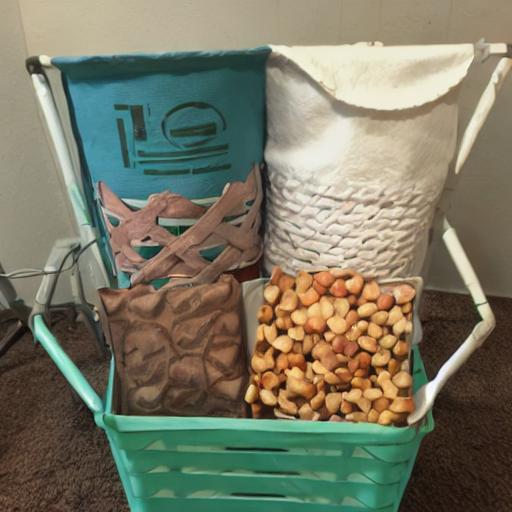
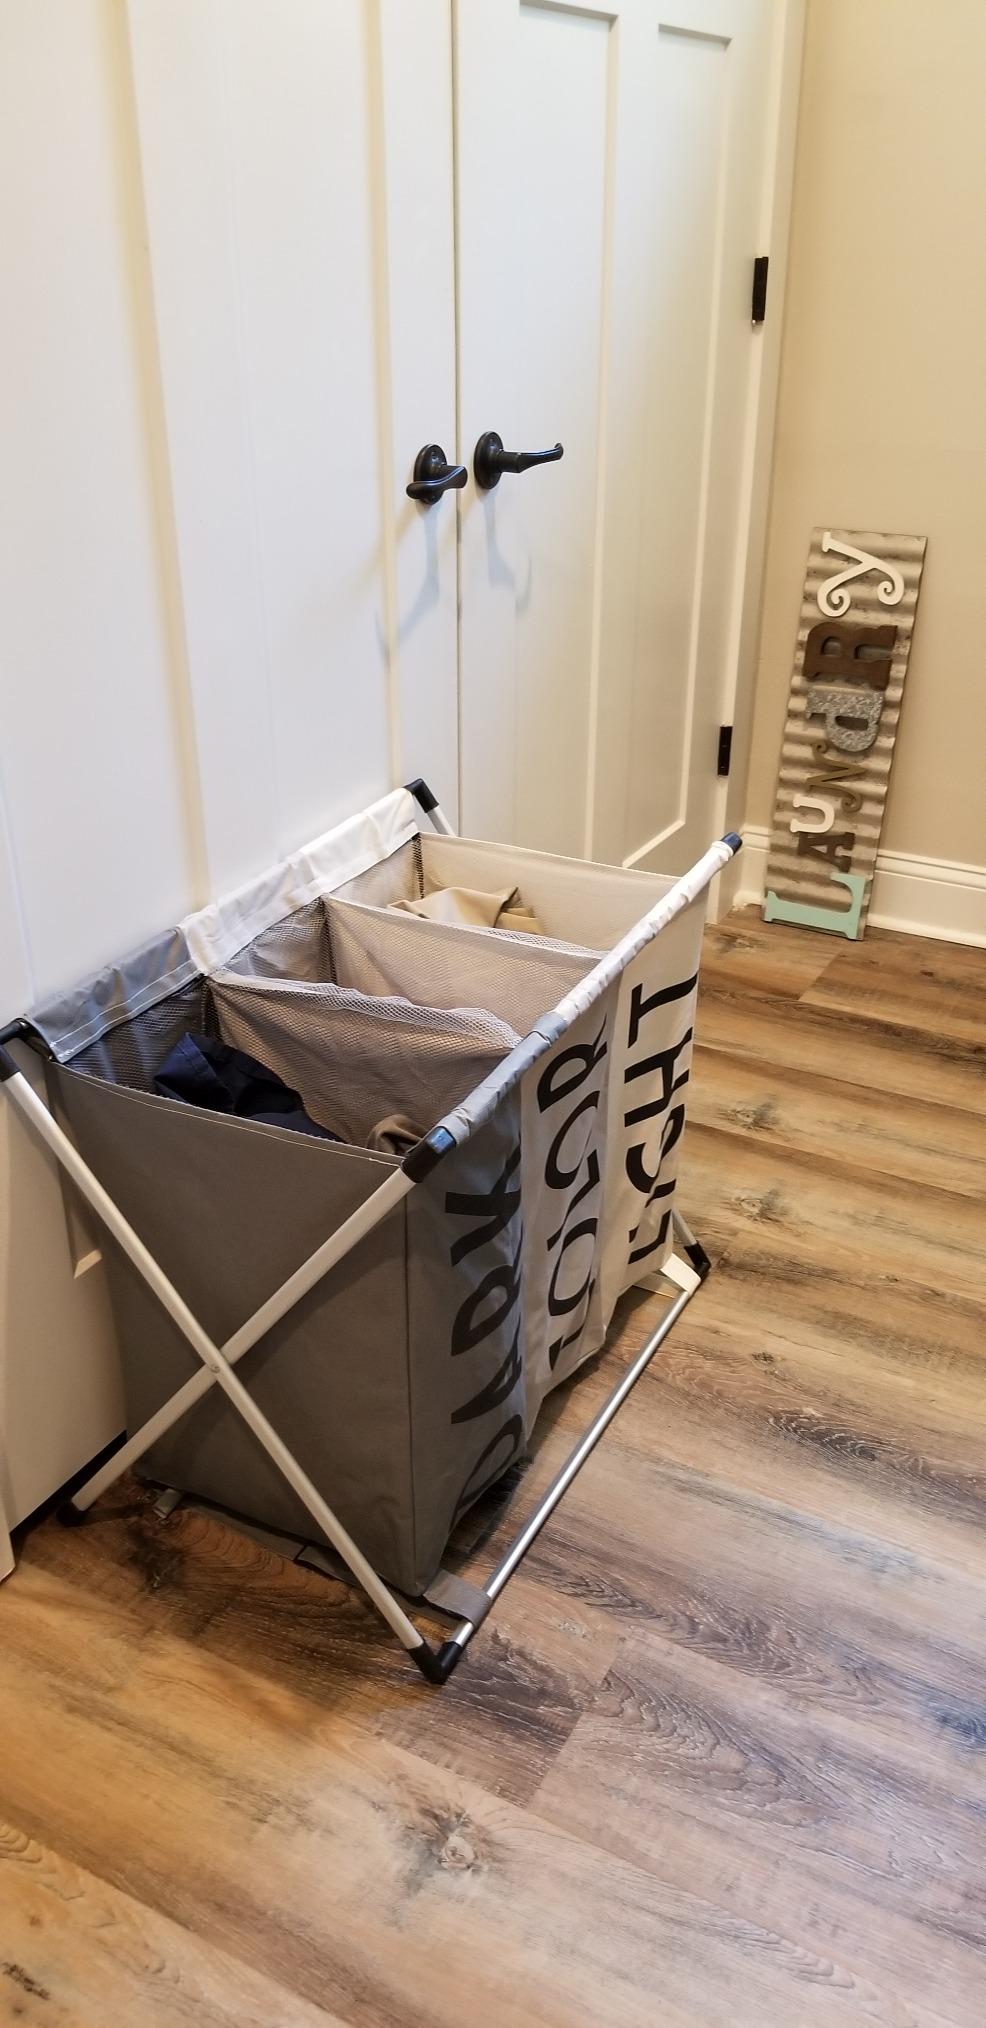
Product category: items_hamper
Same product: no